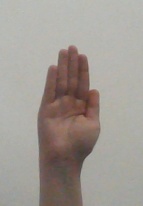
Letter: seen